Vayeira

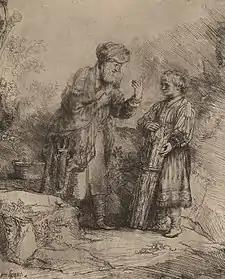
Abraham and Isaac (1645 etching by Rembrandt at the National Gallery of Art)

Interpreting Genesis 19:29, a midrash taught that (as Mishnah Shabbat rules, if one's house is burning on the Sabbath) one is permitted to save the case of the Torah along with the Torah itself, and one is permitted to save the Tefillin bag along with the Tefillin. This teaches that the righteous are fortunate, and so are those who cleave to them. Similarly, Genesis 8:1 says, "God remembered Noah, and all beasts, and all the animals that were with him in the Ark." And so too, in Genesis 19:29, "God remembered Abraham and sent out Lot."